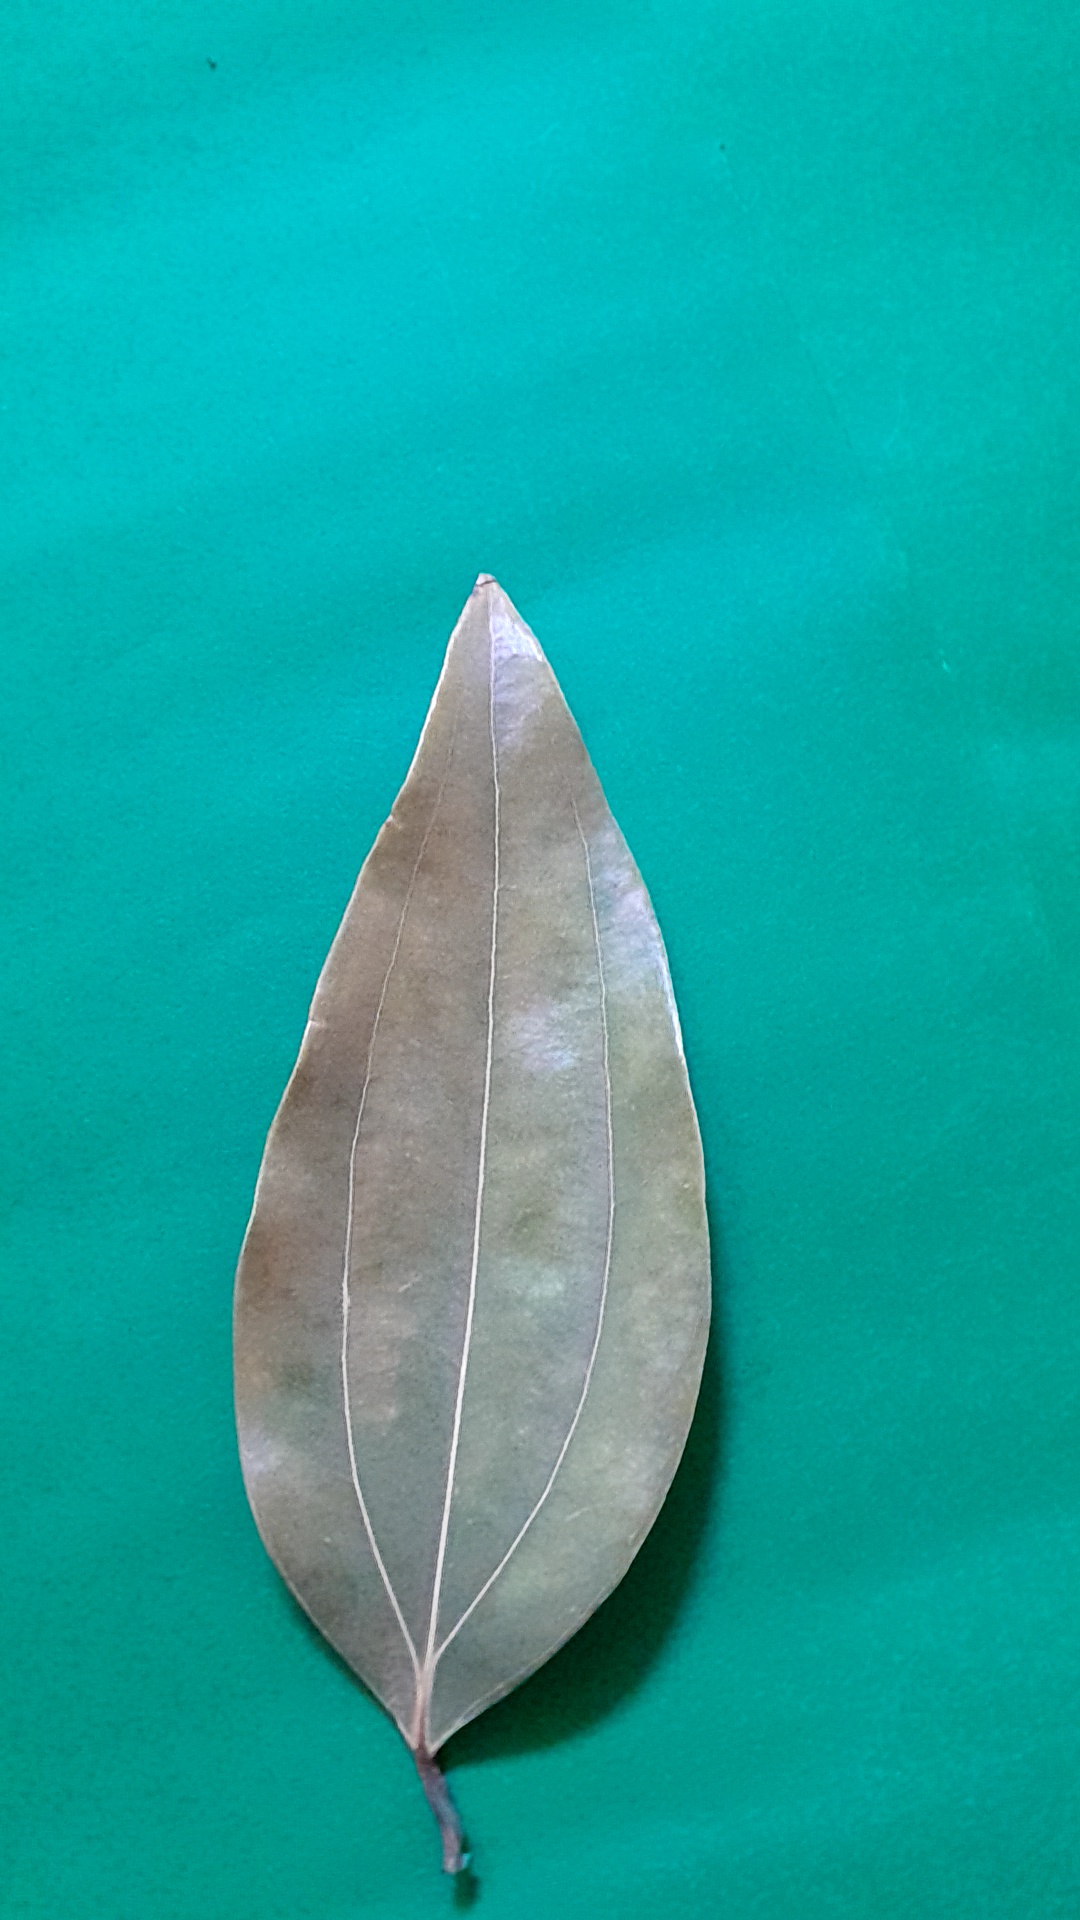
Label: Dry Leaf